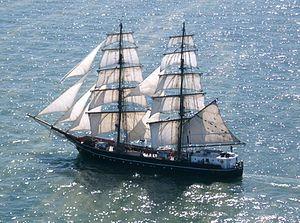
Un brick est un voilier à deux mâts exclusivement : un grand mât et le mât de misaine plus petit à l'avant, gréé entièrement en voiles carrées, avec une brigantine à l'arrière.